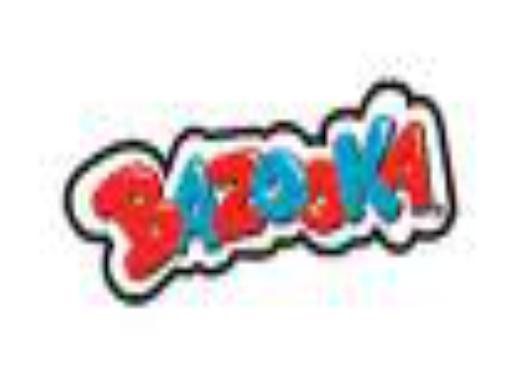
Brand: Bazooka
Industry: Food